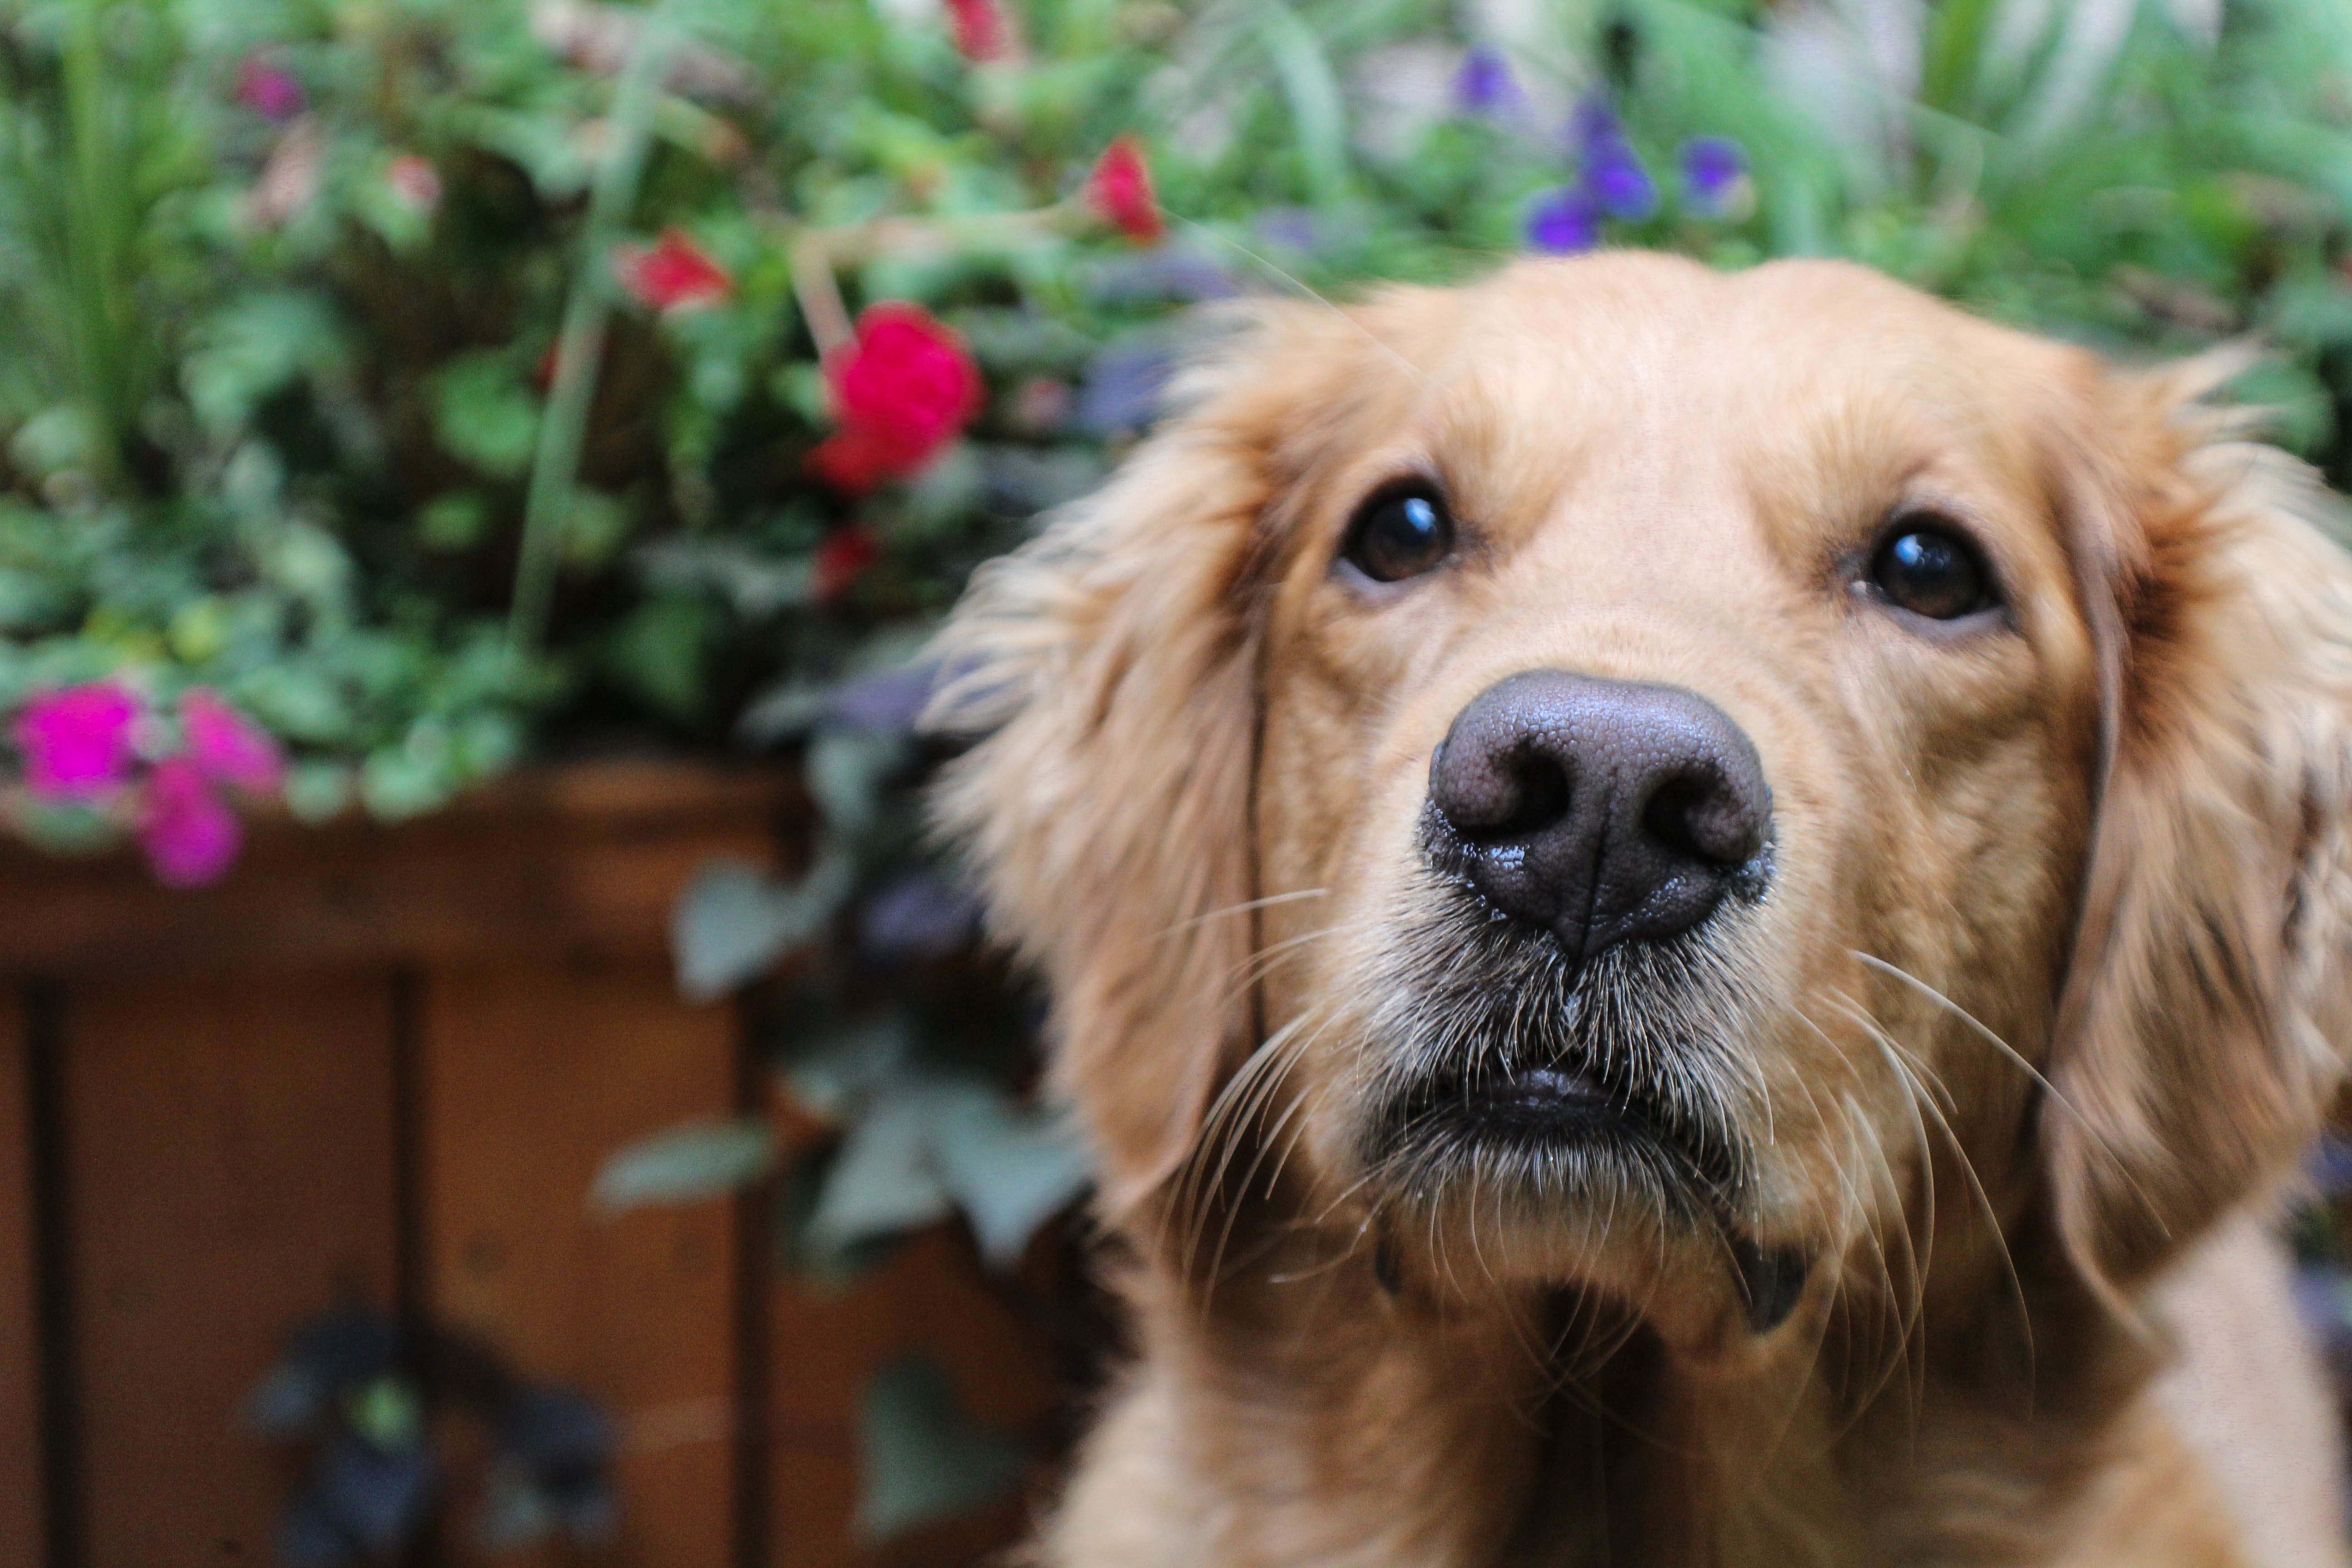
puppy, dog, mammal, golden retriever, vertebrate, dog breed, retriever, dog like mammal, carnivoran, dog crossbreeds, nova scotia duck tolling retriever